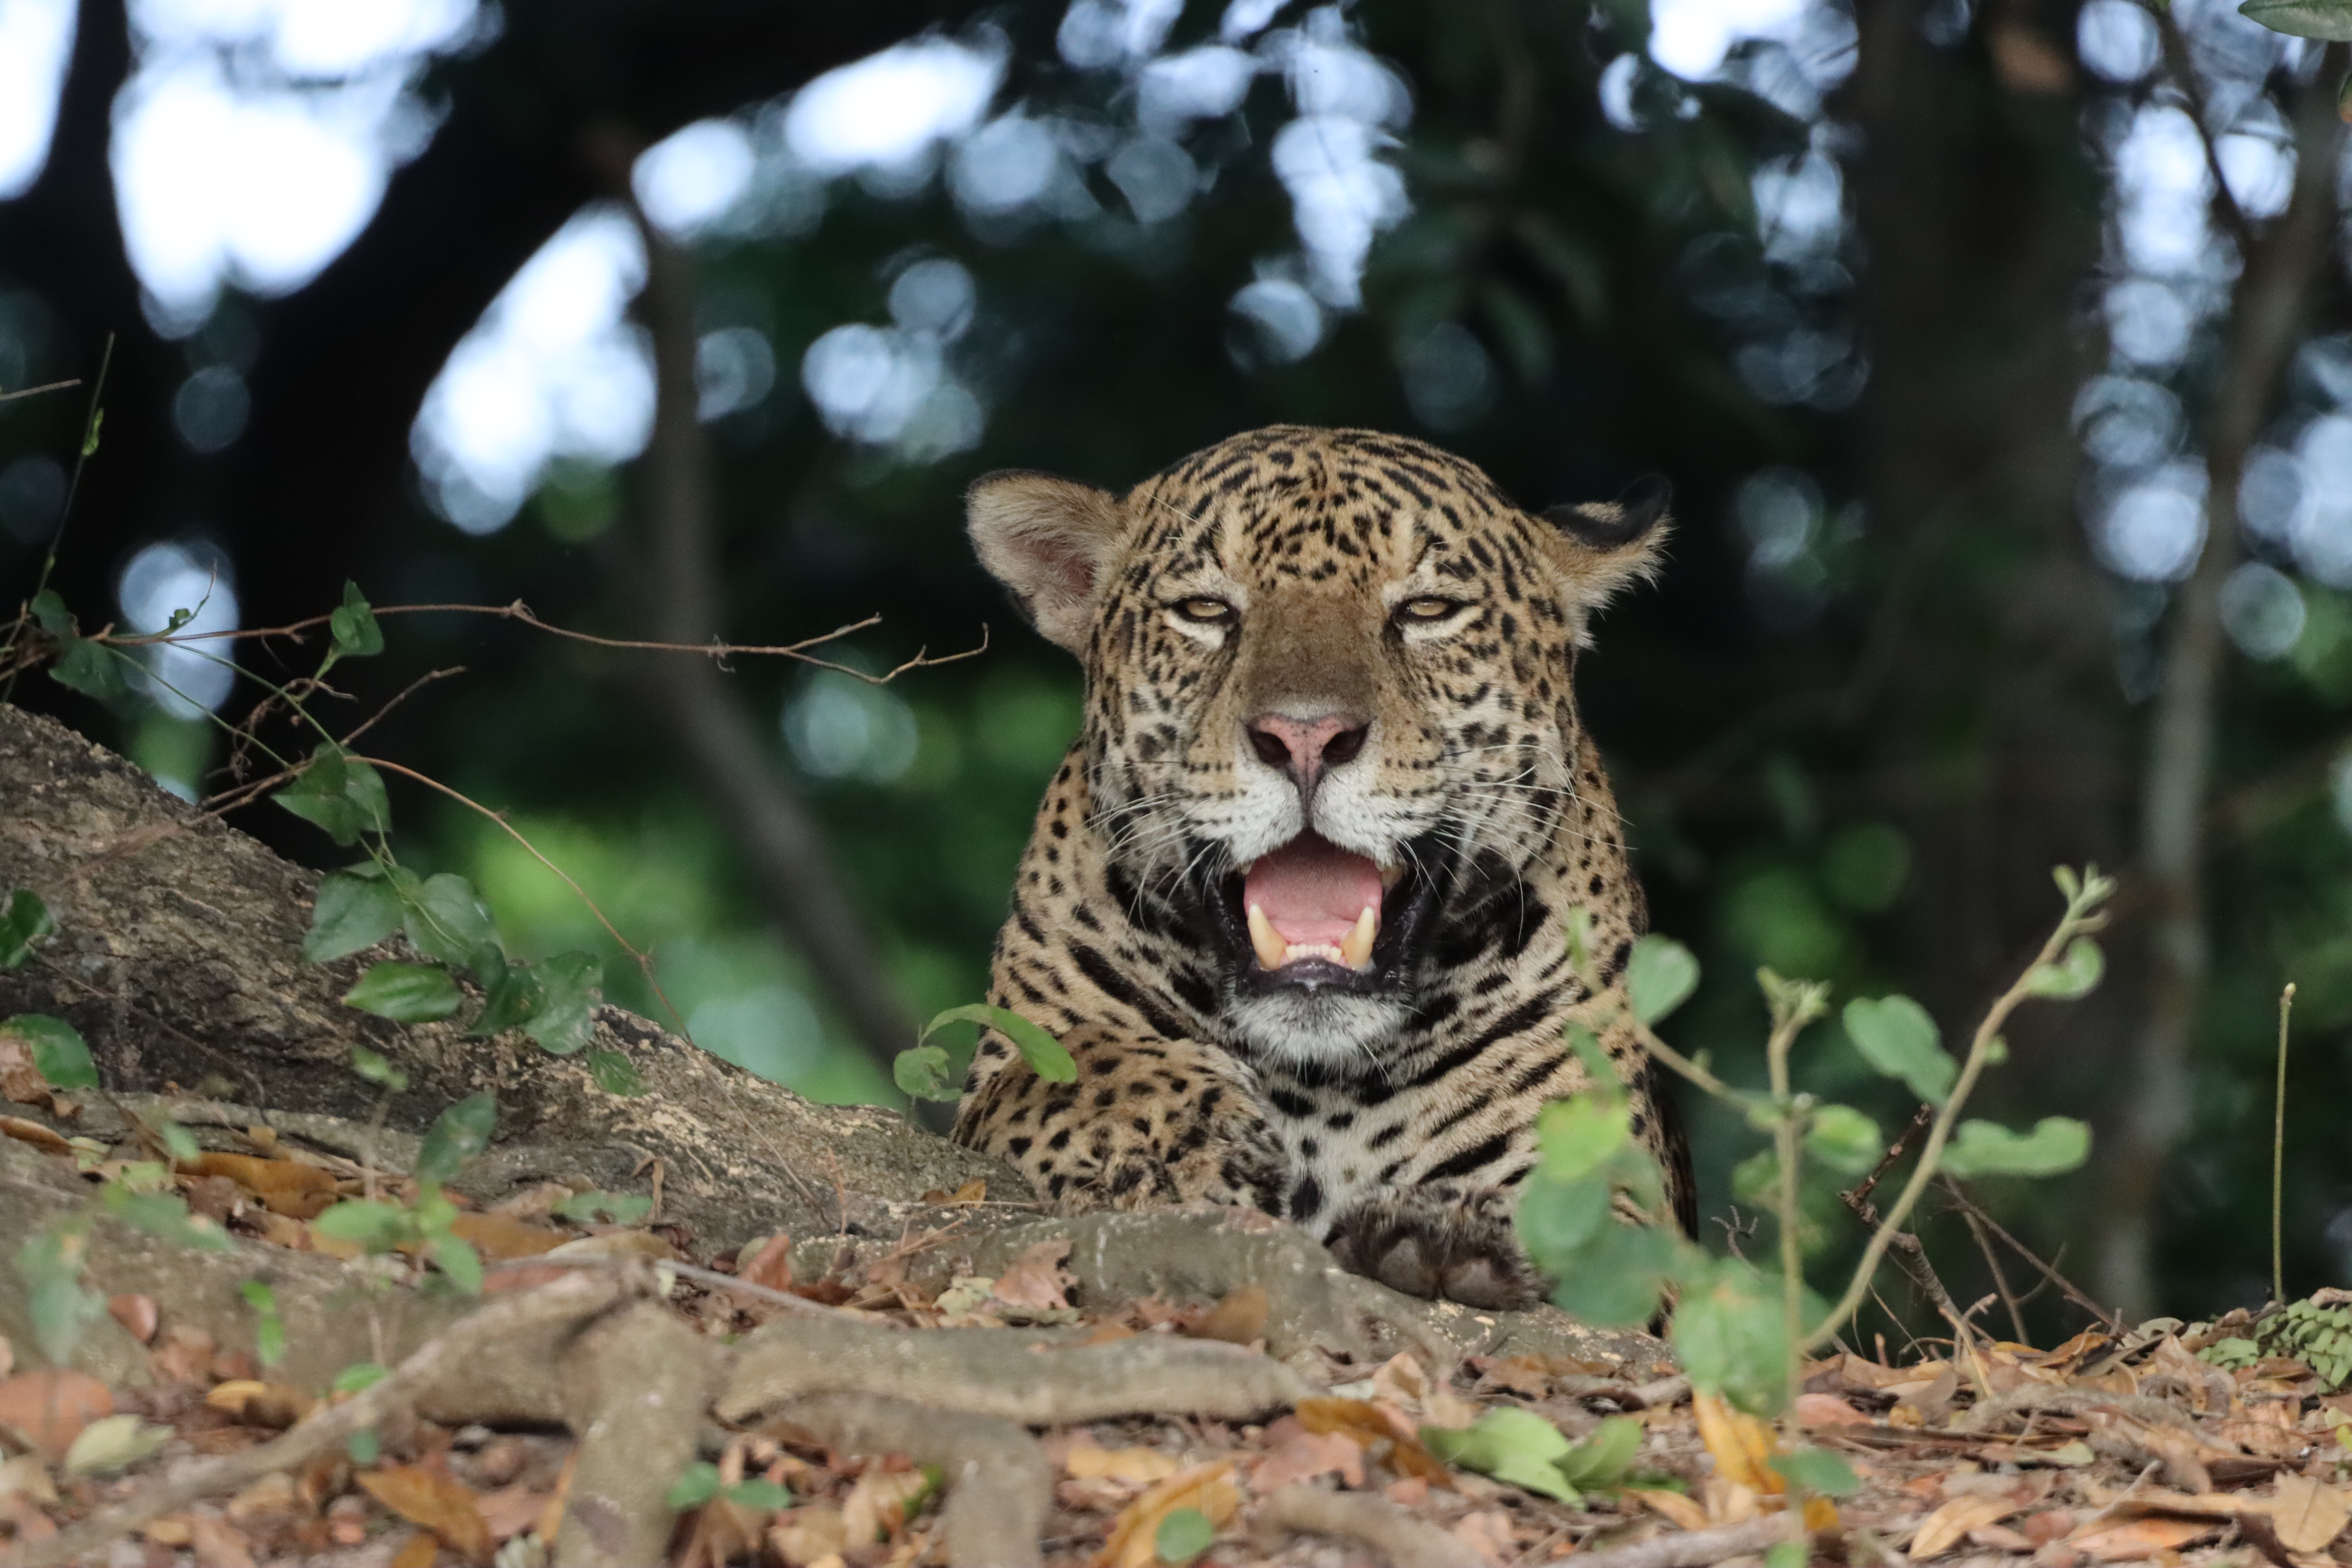
Jaguar: Bagua